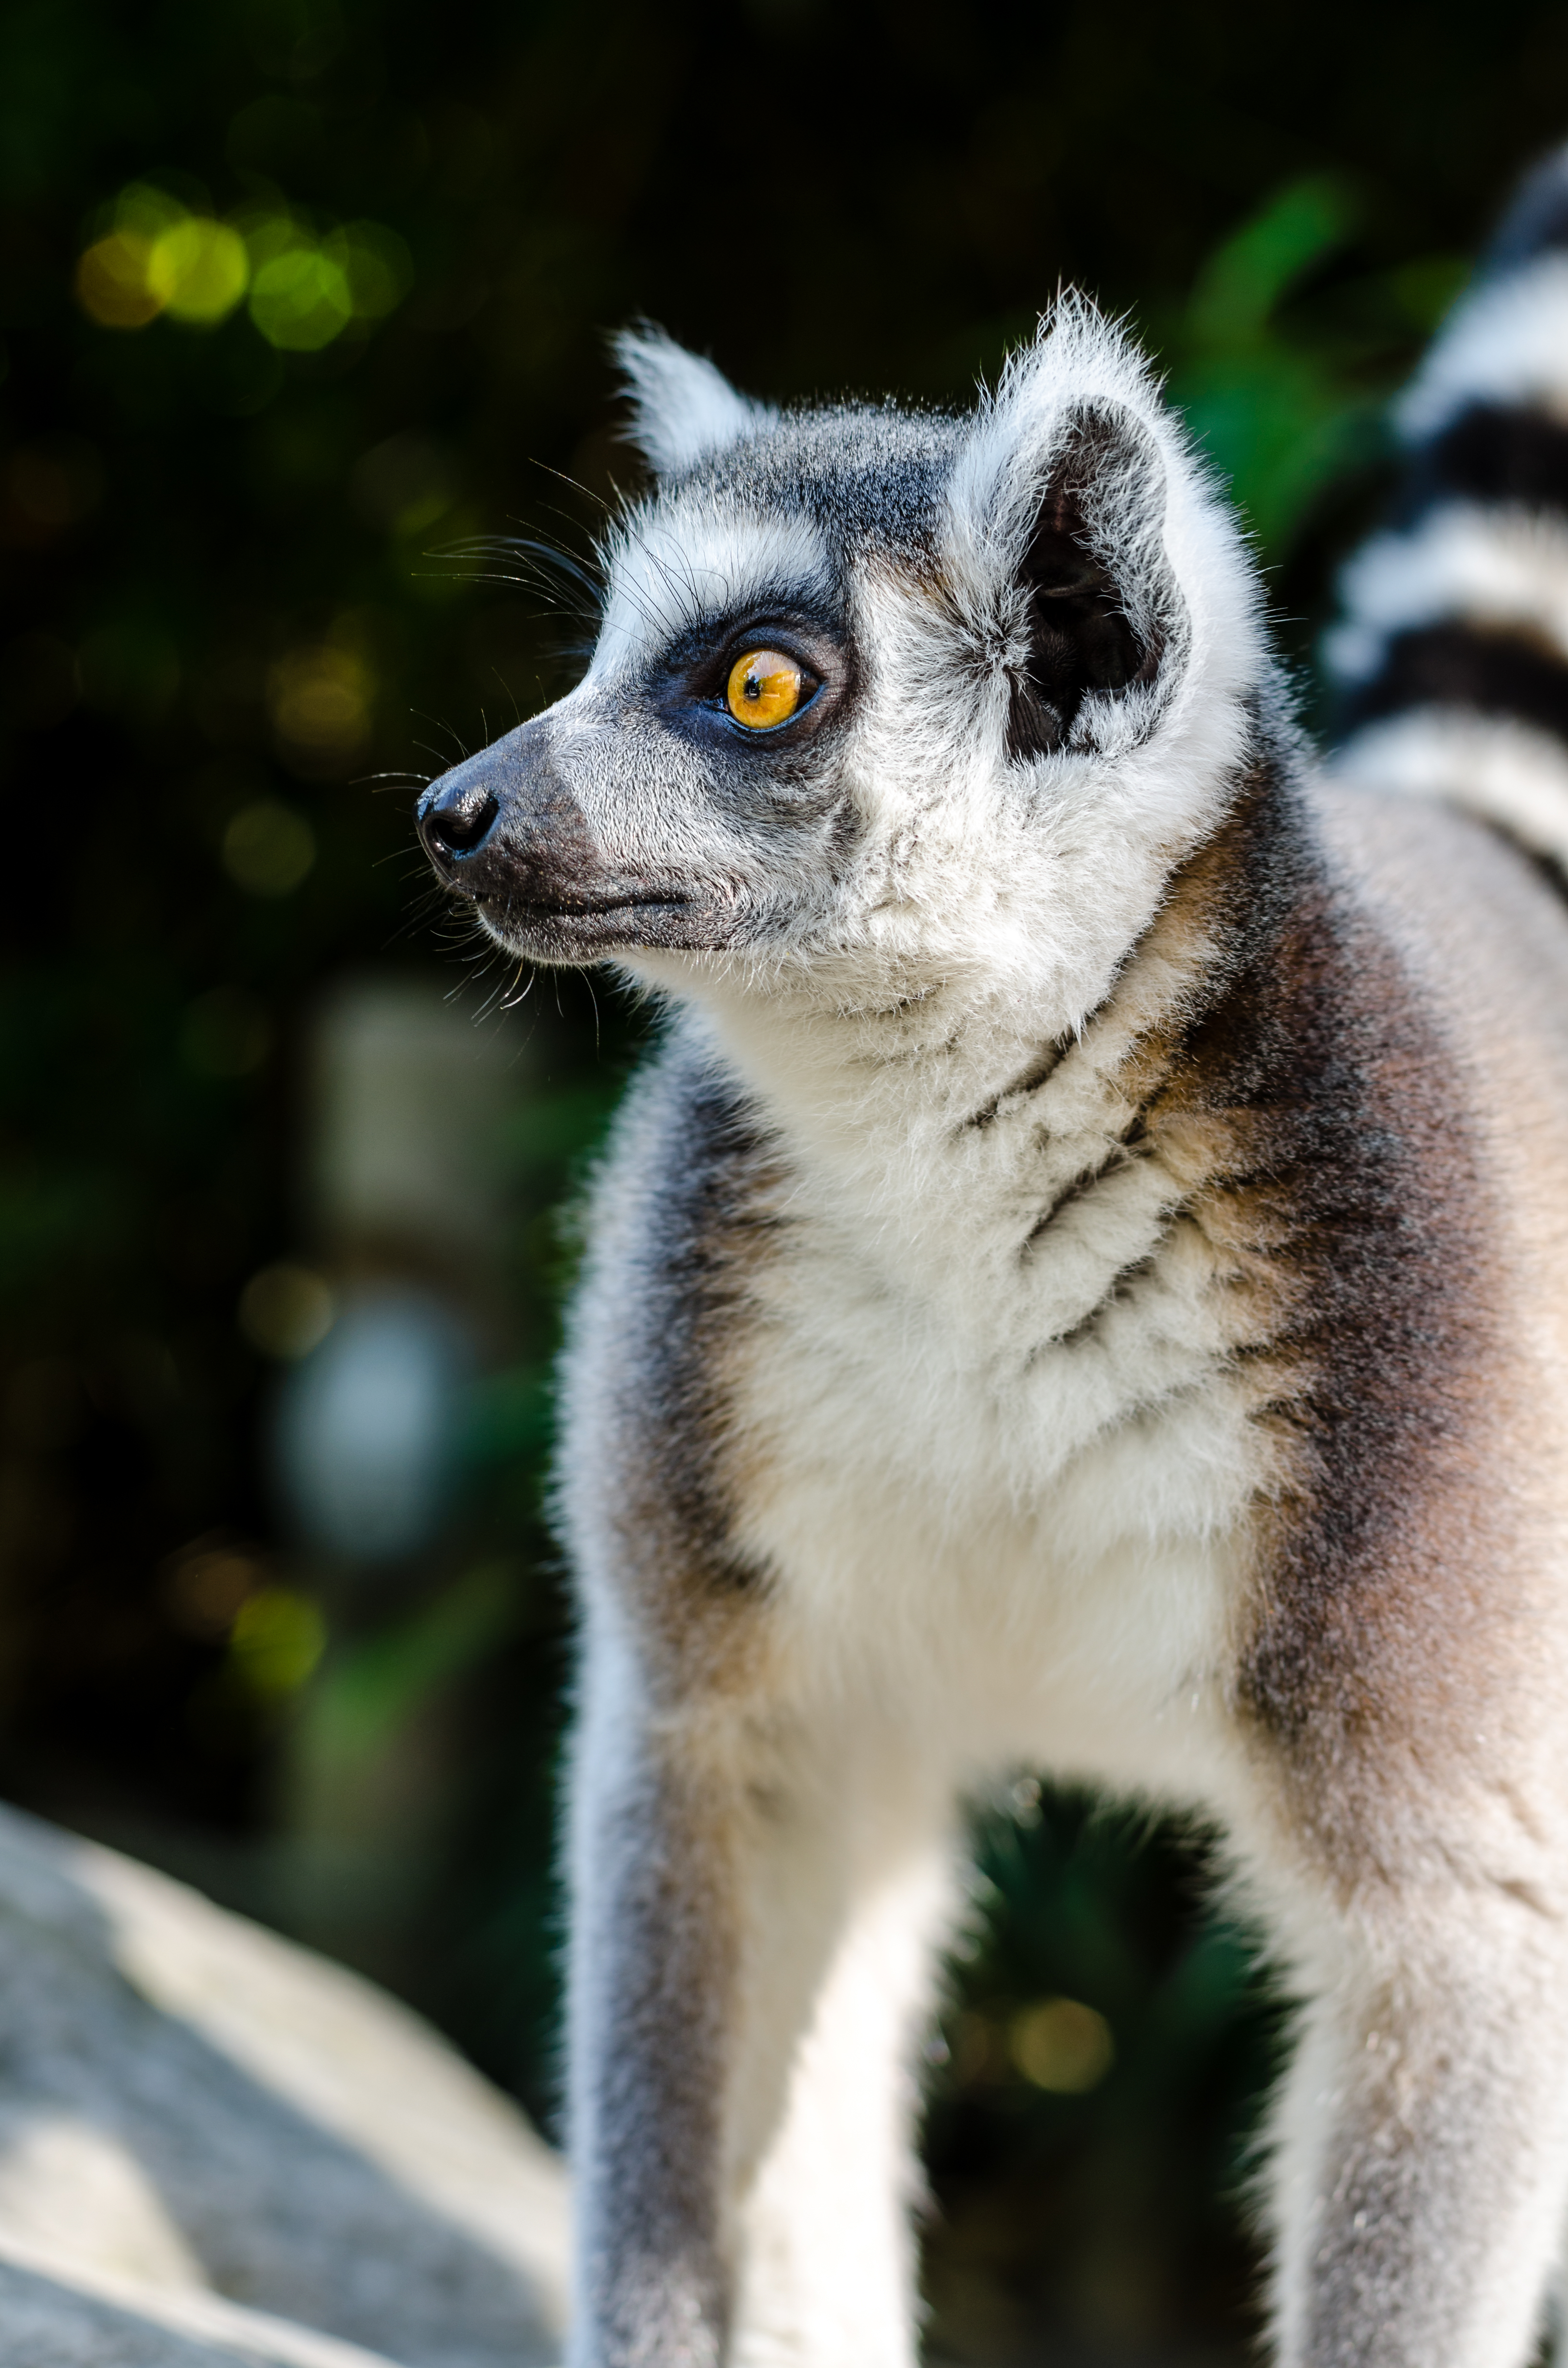
tree, bokeh, ring, feet, animal, cute, wildlife, zoo, fur, mammal, nikon, fauna, primate, close up, eyes, hands, animals, madagascar, vertebrate, tier, ss, fell, augen, baum, adorable, lemur, d7000, niedlich, tailed, catta, katta, tierpart, hnde, fse, madagaskar, 300mm